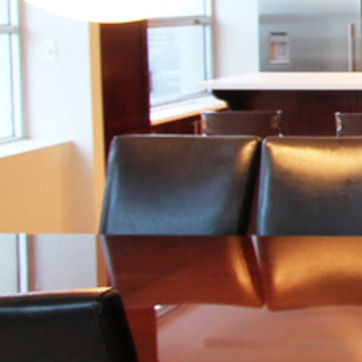
Material: leather